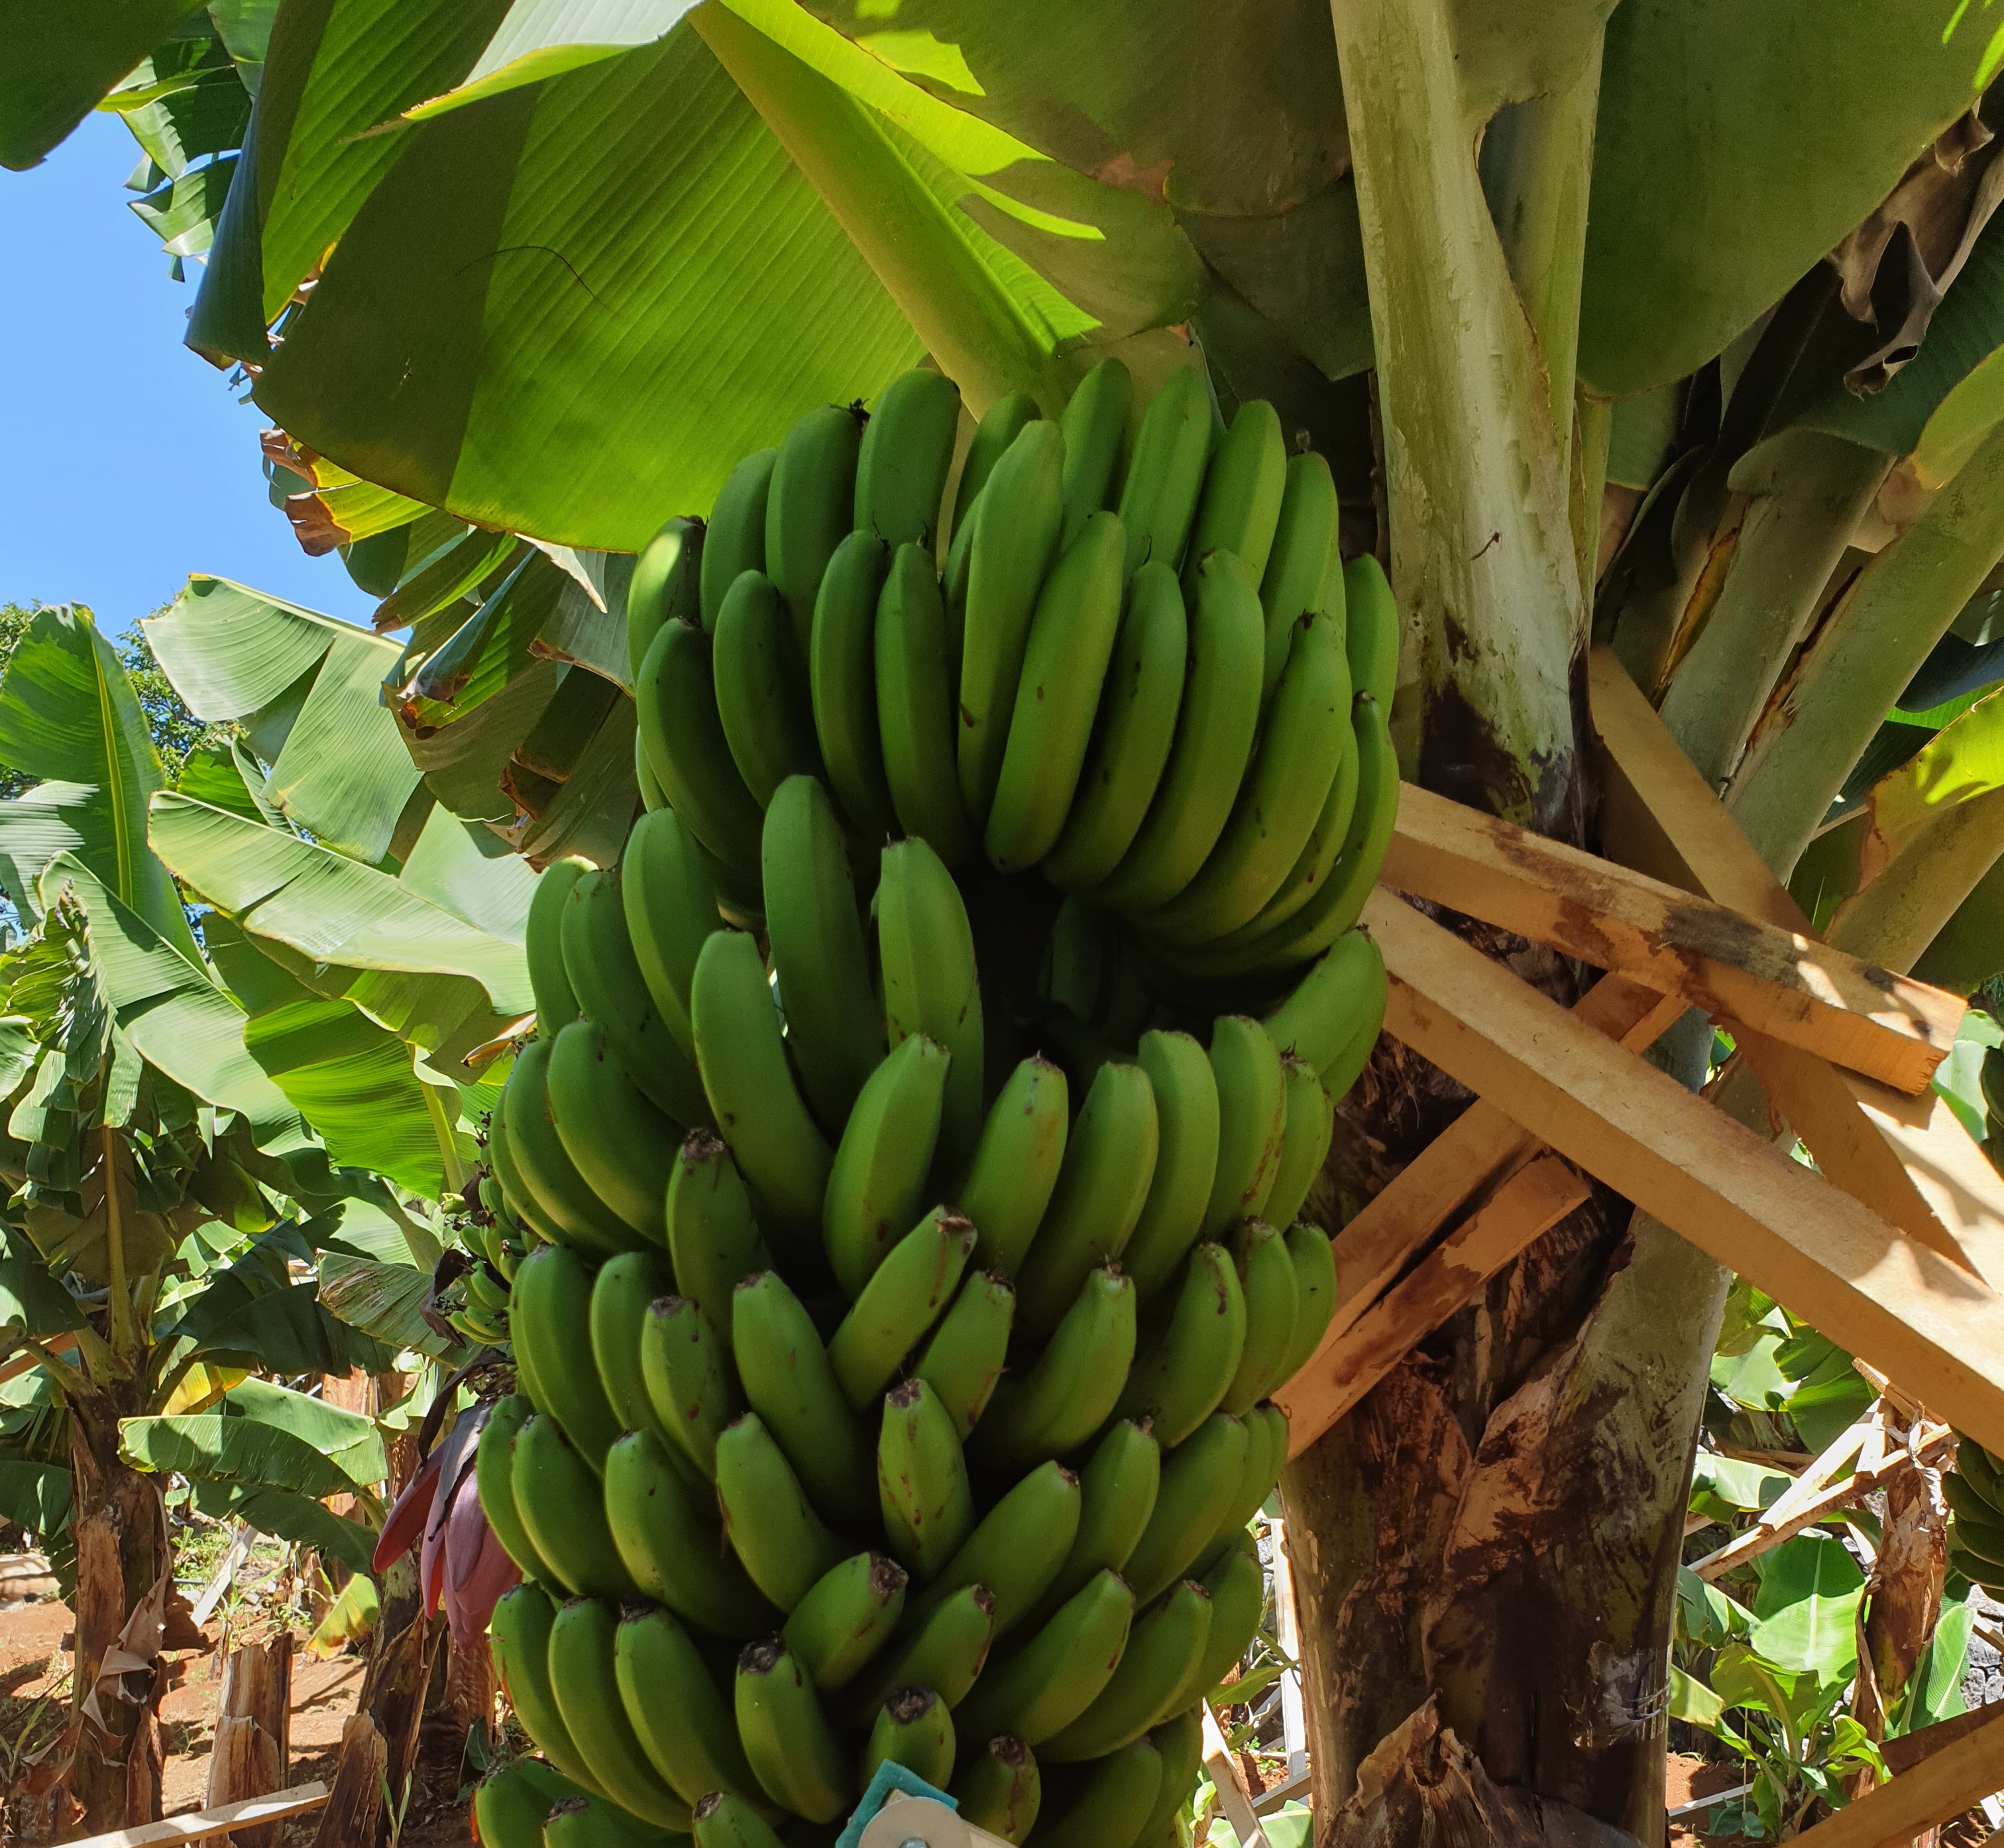
Label: Keep